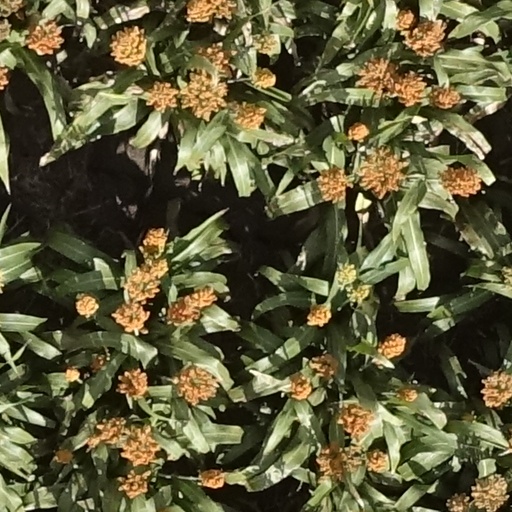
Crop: sorghum